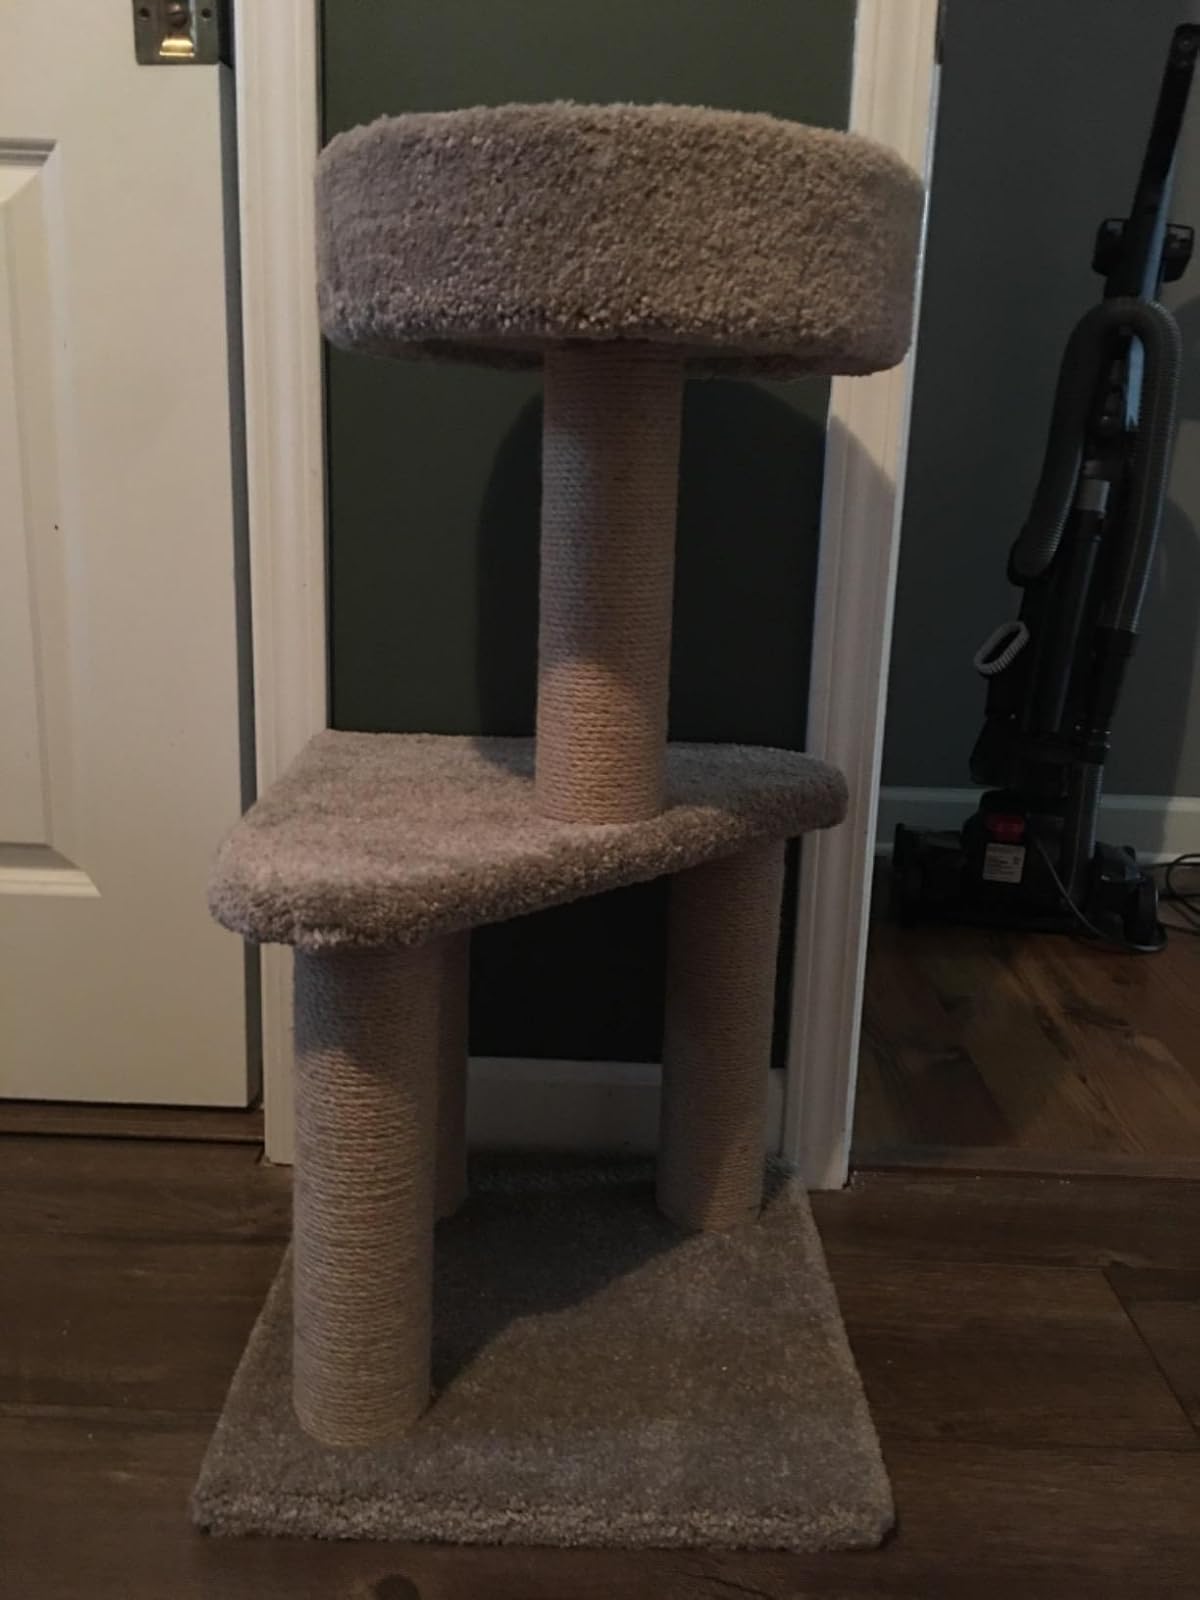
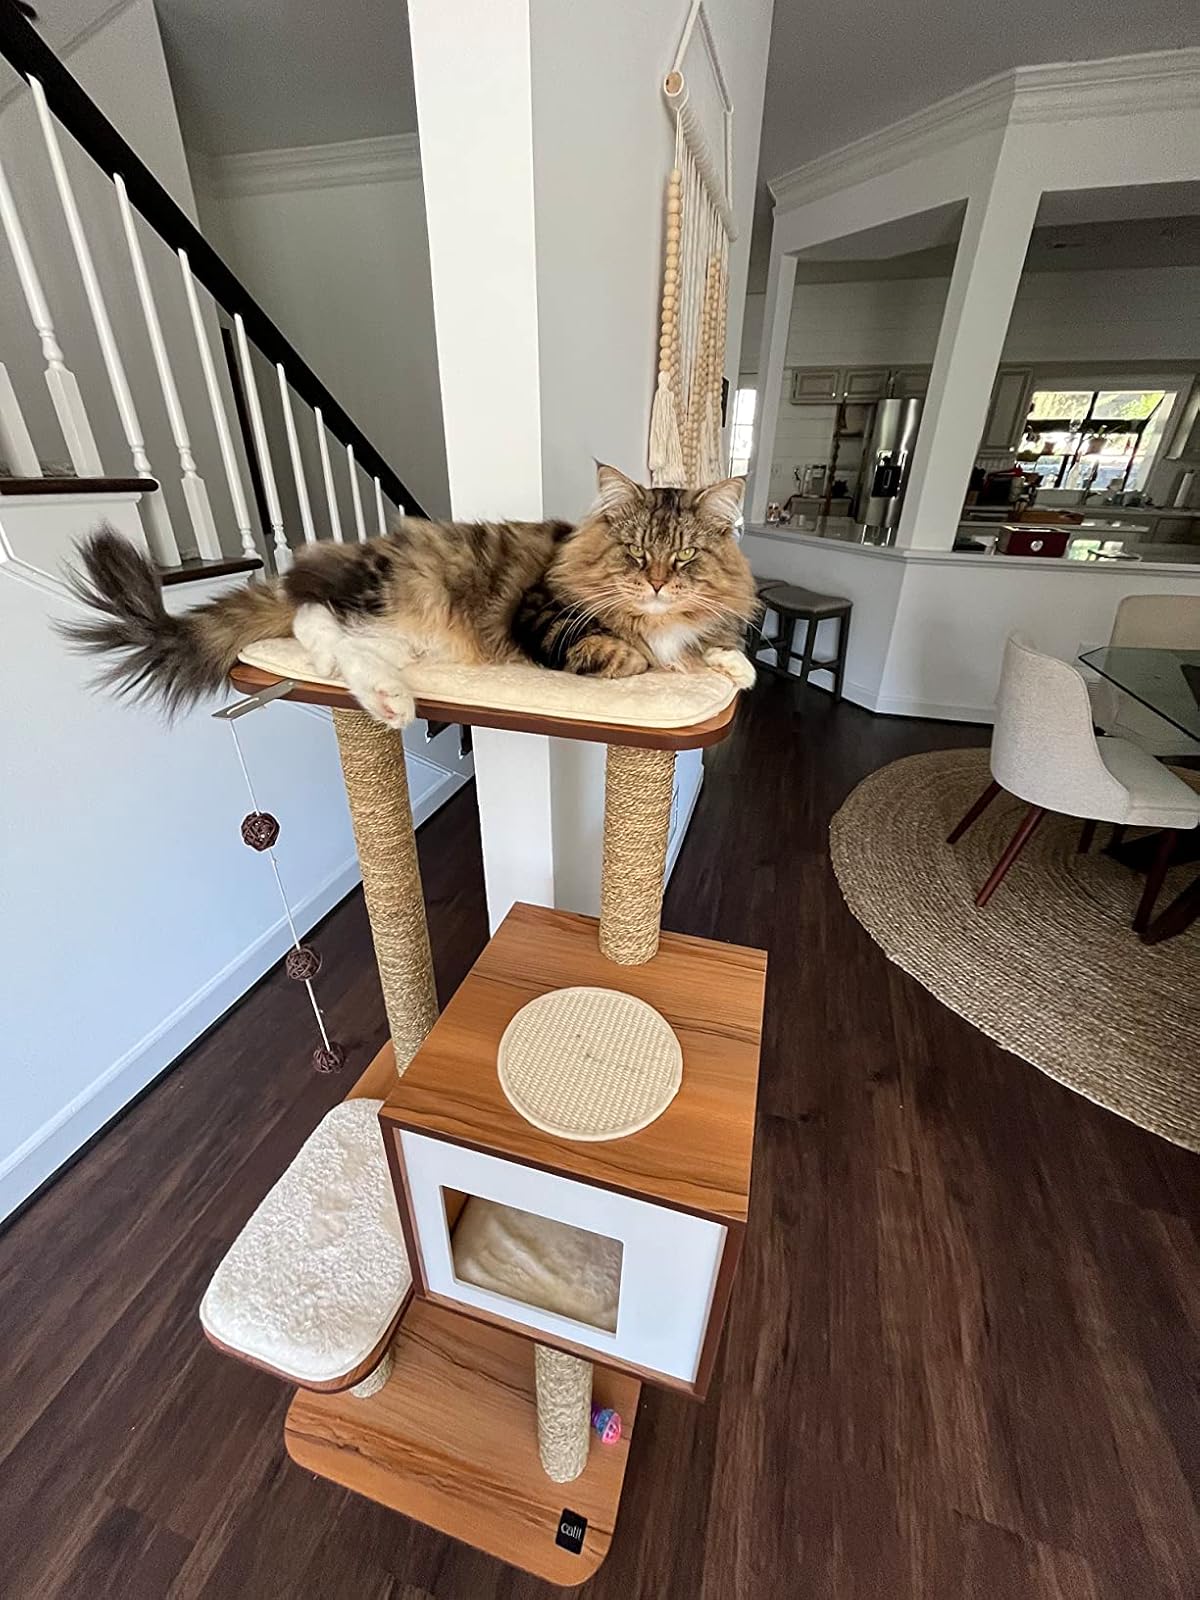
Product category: items_cat tree
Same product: no